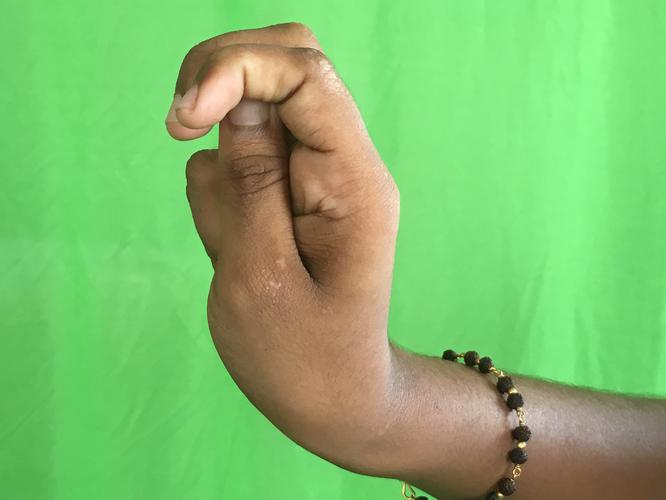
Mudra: Katakamukha_2
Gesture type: single_hand